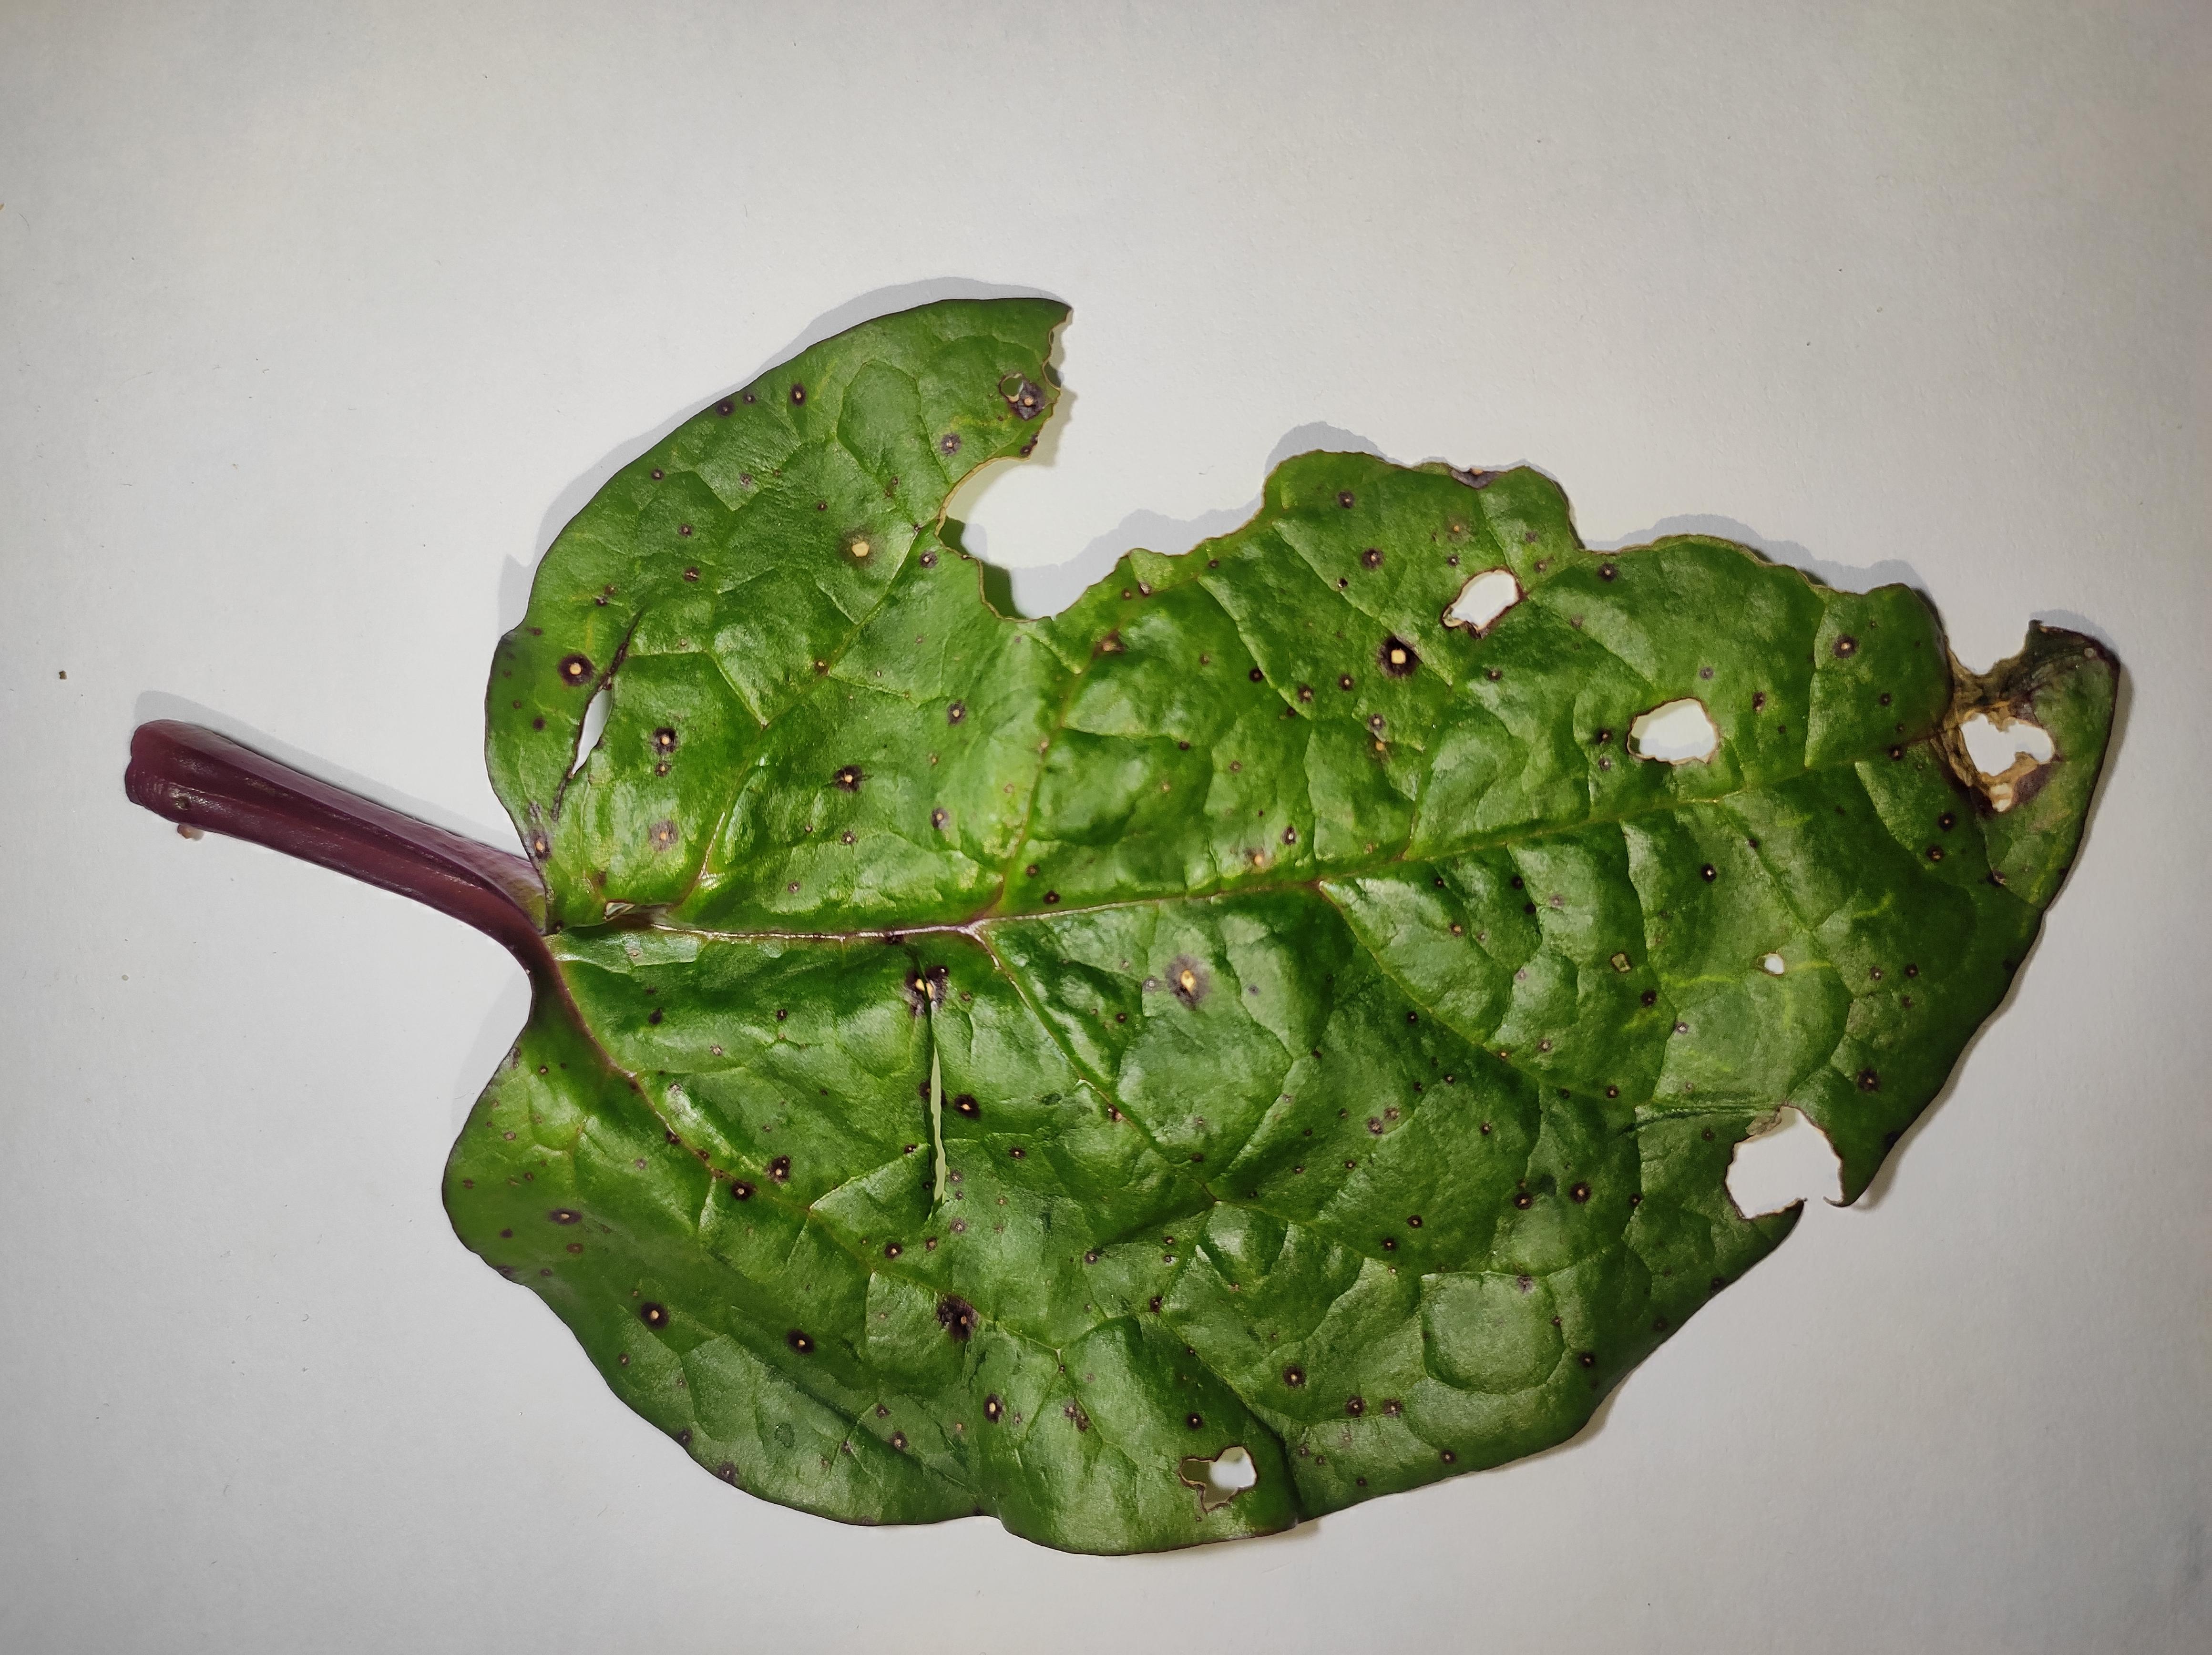
Label: straw_mite